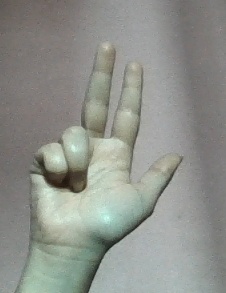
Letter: al